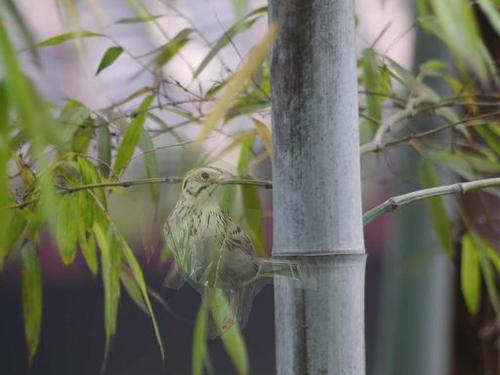
Bird species: Baird_Sparrow
Bird type: landbird
Background: land